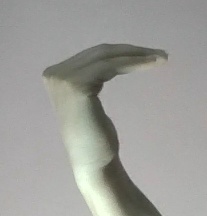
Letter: haa